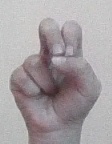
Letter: gaaf